Simsim, Gaza

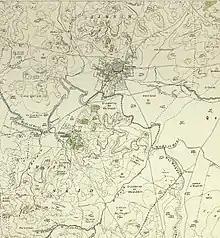
Simsim 1931 1:20,000

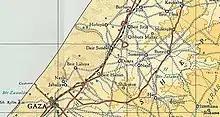
Simsim 1945 1:250,000

In 1942, the kibbutz of Gvar'am was established on land traditionally belonging to the village.